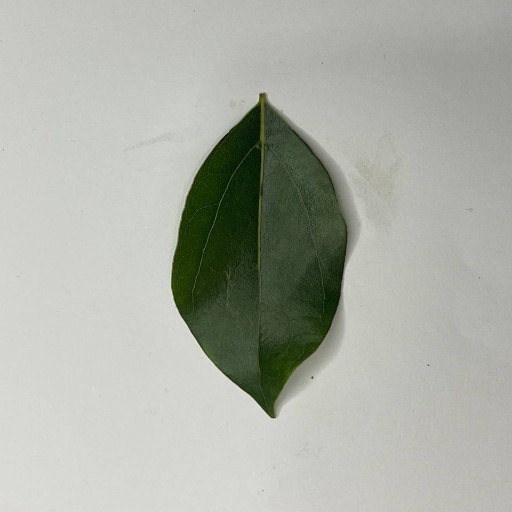
Species: Camphor
Leaf condition: Healthy Leaf